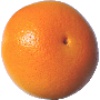
Label: pink_grapefruit